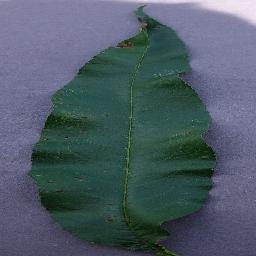
Label: Peach___Bacterial_spot